Herschel Greer Stadium

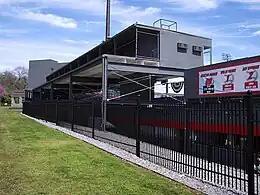
The back side of a freshly painted dark gray metal and concrete structure with red and white accents. Concession stands can be seen on the first level, seating on the second, and sky boxes on the third.

With Greer Stadium still falling below Triple-A standards, Schmittou proposed dropping the Sounds back to Double-A in 1996 via a trade with the Southern League's Memphis Chicks. The Chicago White Sox, the Sounds' major league affiliate, did not see Memphis' Tim McCarver Stadium as an improvement over Greer and convinced Schmittou to delay the swap by at least a year. Schmittou instead made $400,000 worth of renovations before the 1996 season to keep it a viable location for a Triple-A team through 1997. These improvements included a new visitors' clubhouse, new seats, and a security fence surrounding the entire ballpark.